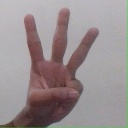
अक्षर: व